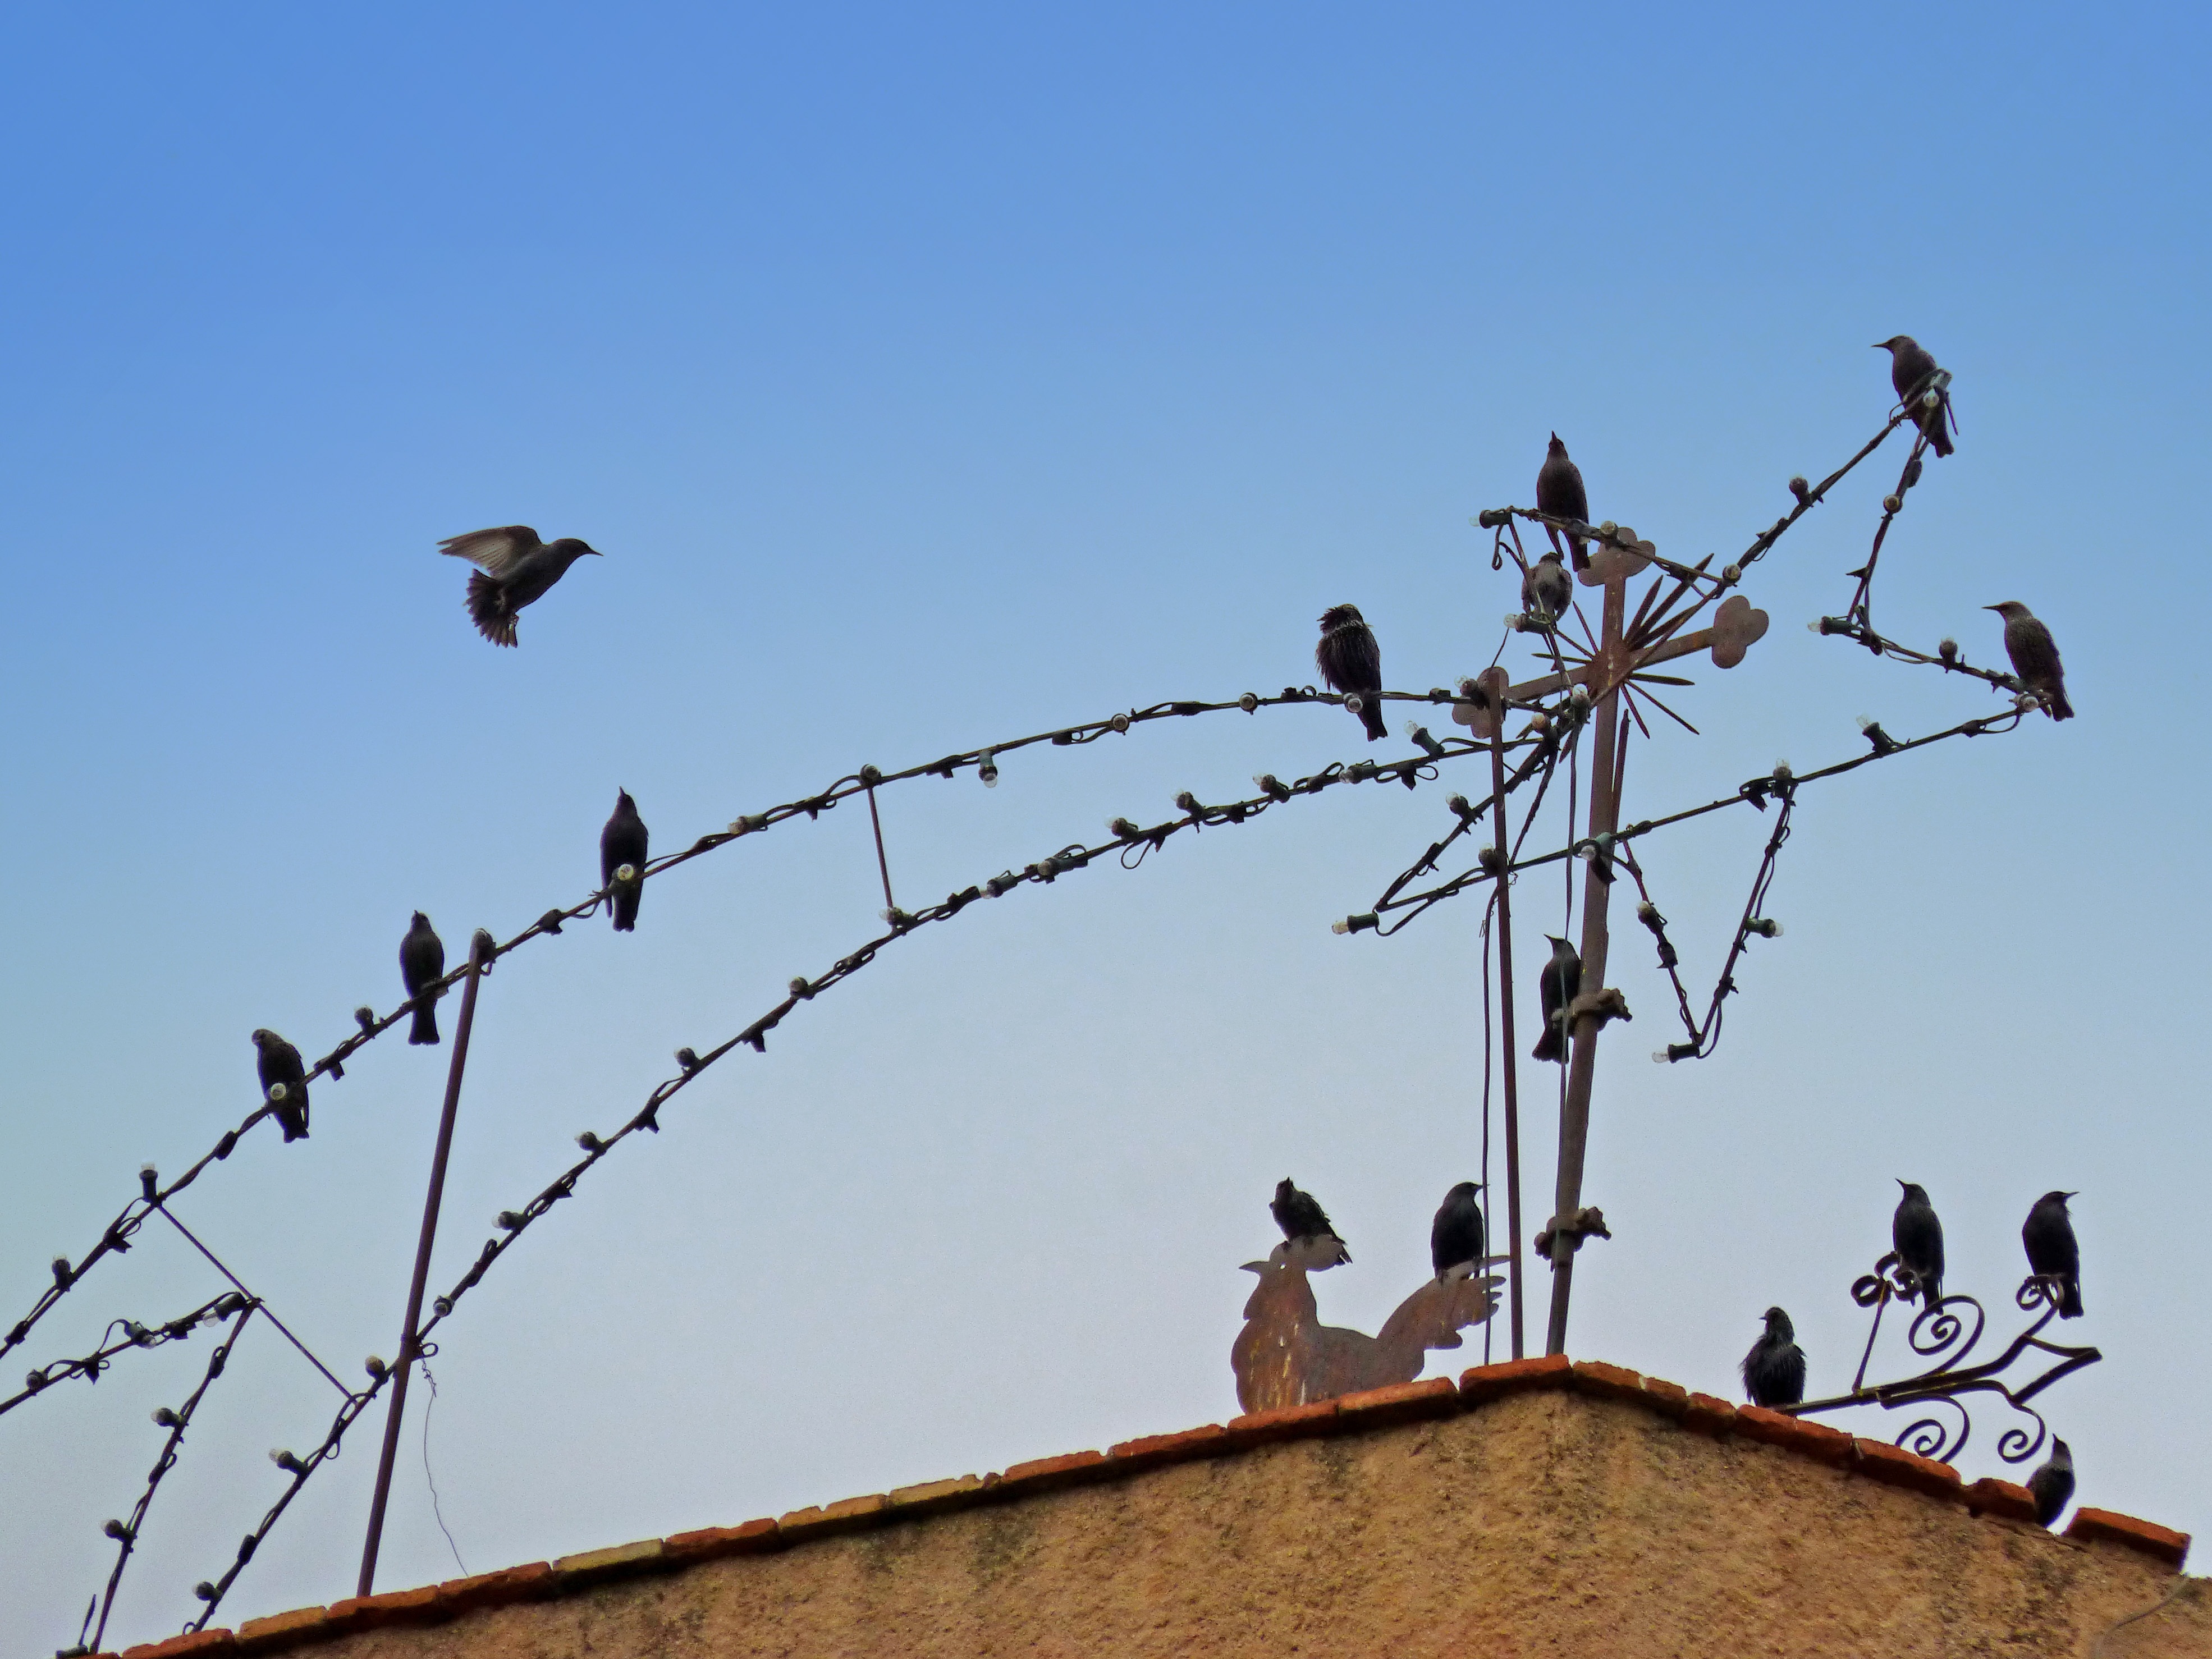
tree, branch, silhouette, bird, sky, flower, wind, blue, bell tower, birds, starlings, christmas star, veleta, perching bird